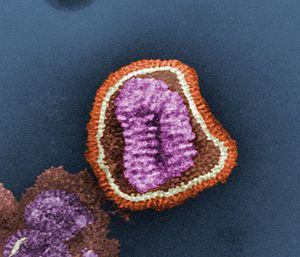
Virus de la grippe en microscopie électronique. Čeština: Virus chřipky pod elektronovým mikroskopem - na povrchu je patrná neuraminidáza a hemaglutinin. Српски / srpski: Вирус грипа - велико увећање.
La microscopie électronique en transmission est une technique de microscopie où un faisceau d'électrons est « transmis » à travers un échantillon très mince. Les effets d'interaction entre les électrons et l'échantillon donnent naissance à une image, dont la résolution peut atteindre 0,08 nanomètre. Les images obtenues ne sont généralement pas explicites, et doivent être interprétées à l'aide d'un support théorique. L'intérêt principal de ce microscope est de pouvoir combiner cette grande résolution avec les informations de l'espace de Fourier, c'est-à-dire la diffraction. Il est aussi possible d'identifier la composition chimique de l'échantillon en étudiant le rayonnement X provoqué par le faisceau électronique. Contrairement aux microscopes optiques, la résolution n'est pas limitée par la longueur d'onde des électrons, mais par les aberrations dues aux lentilles magnétiques.